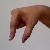
The image shows a hand gesture representing the letter 'Q' in Indian Sign Language.